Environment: real
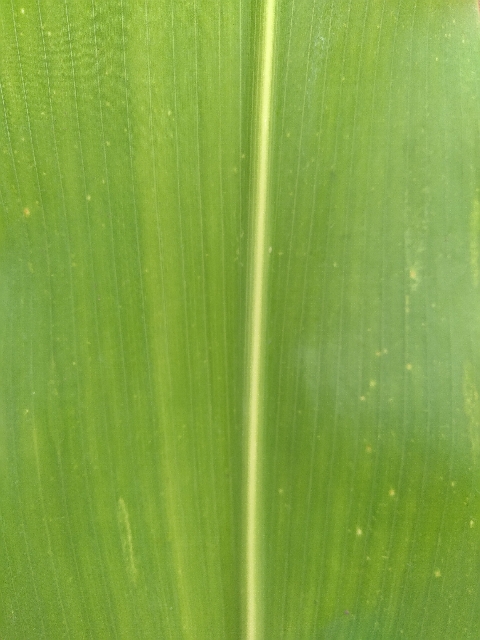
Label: lethal_necrosis